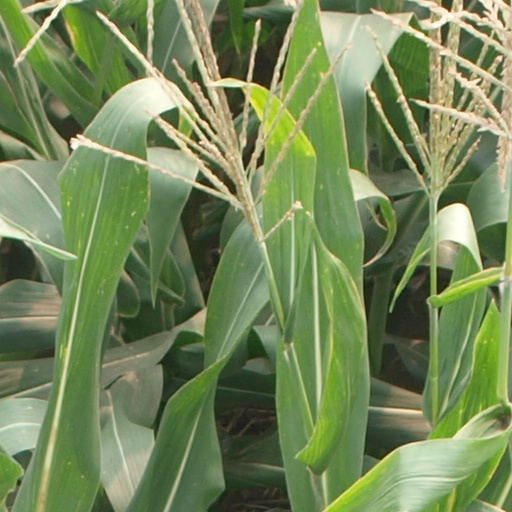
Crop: maize; corn